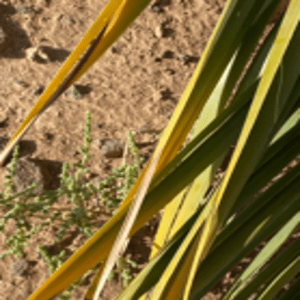
Label: Potassium Deficiency